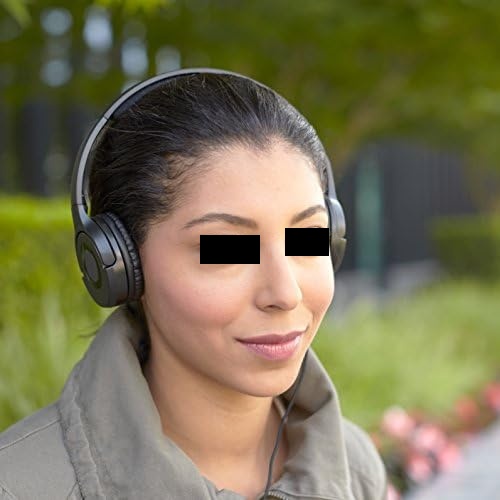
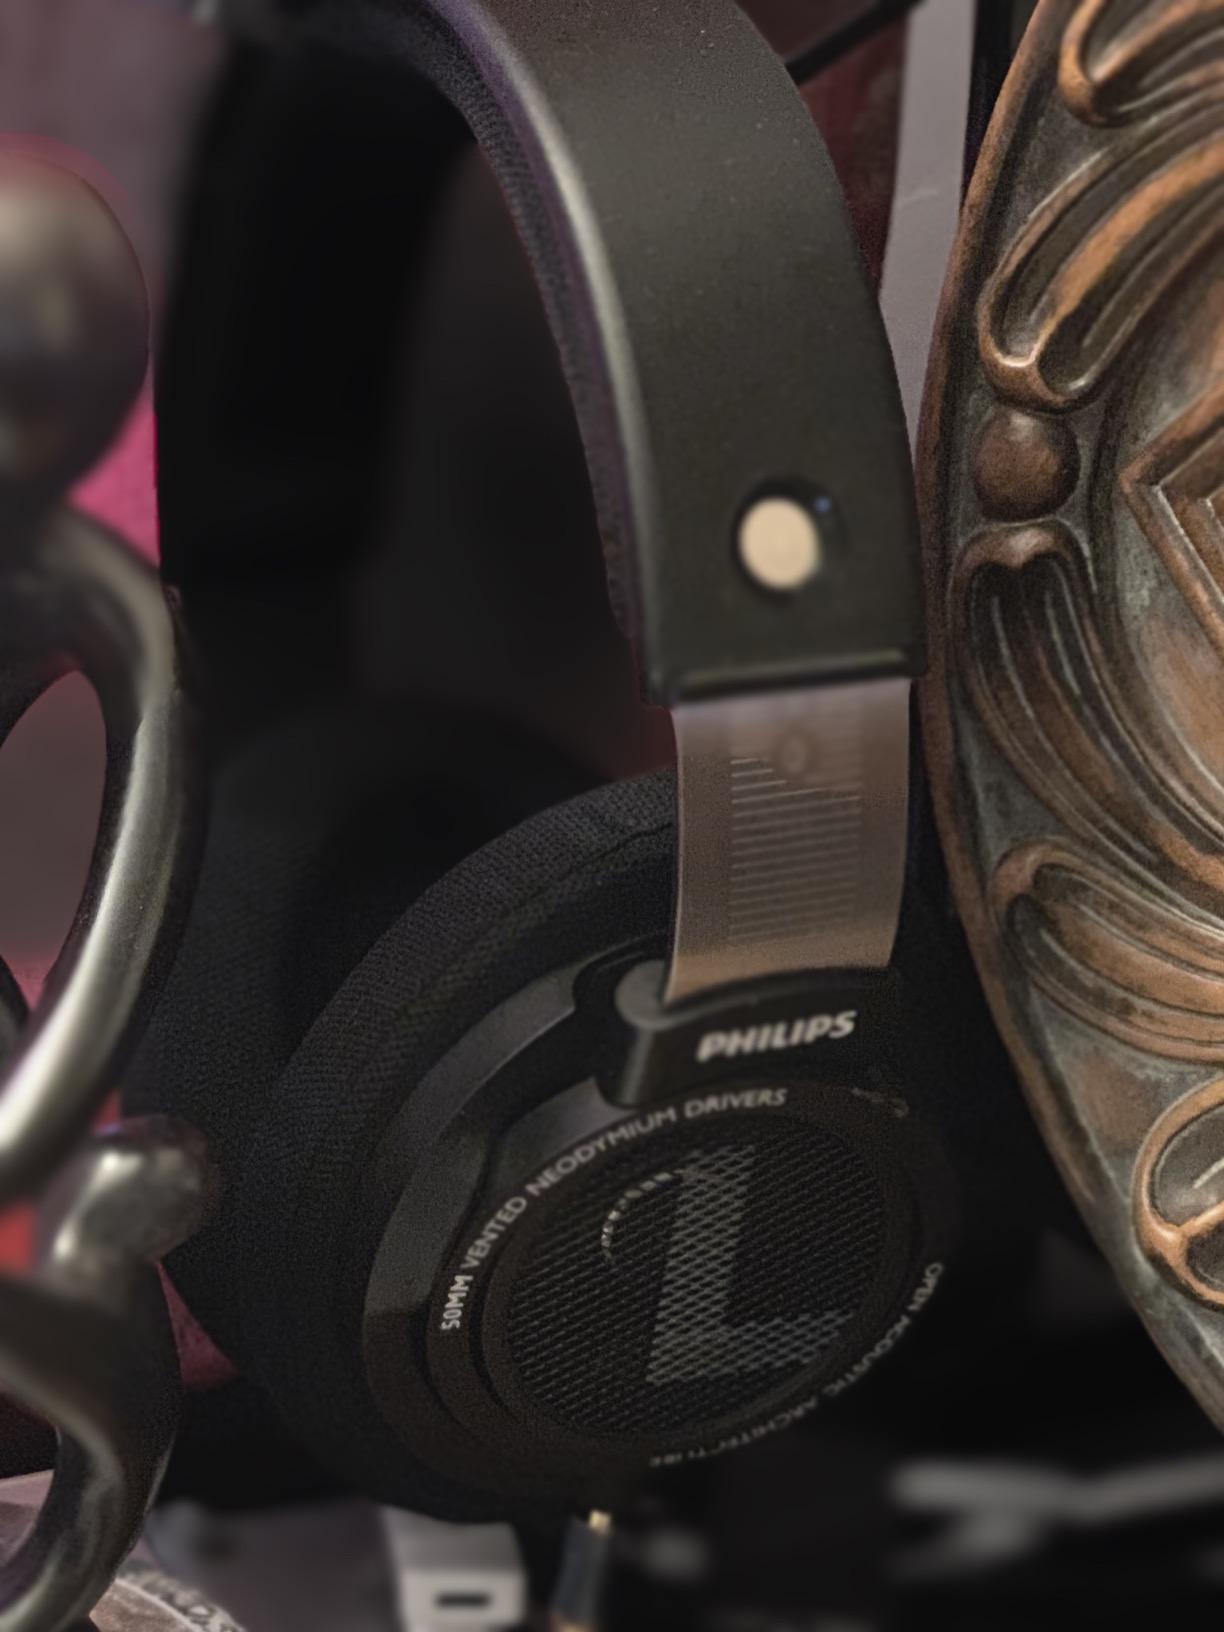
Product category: headphones
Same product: no